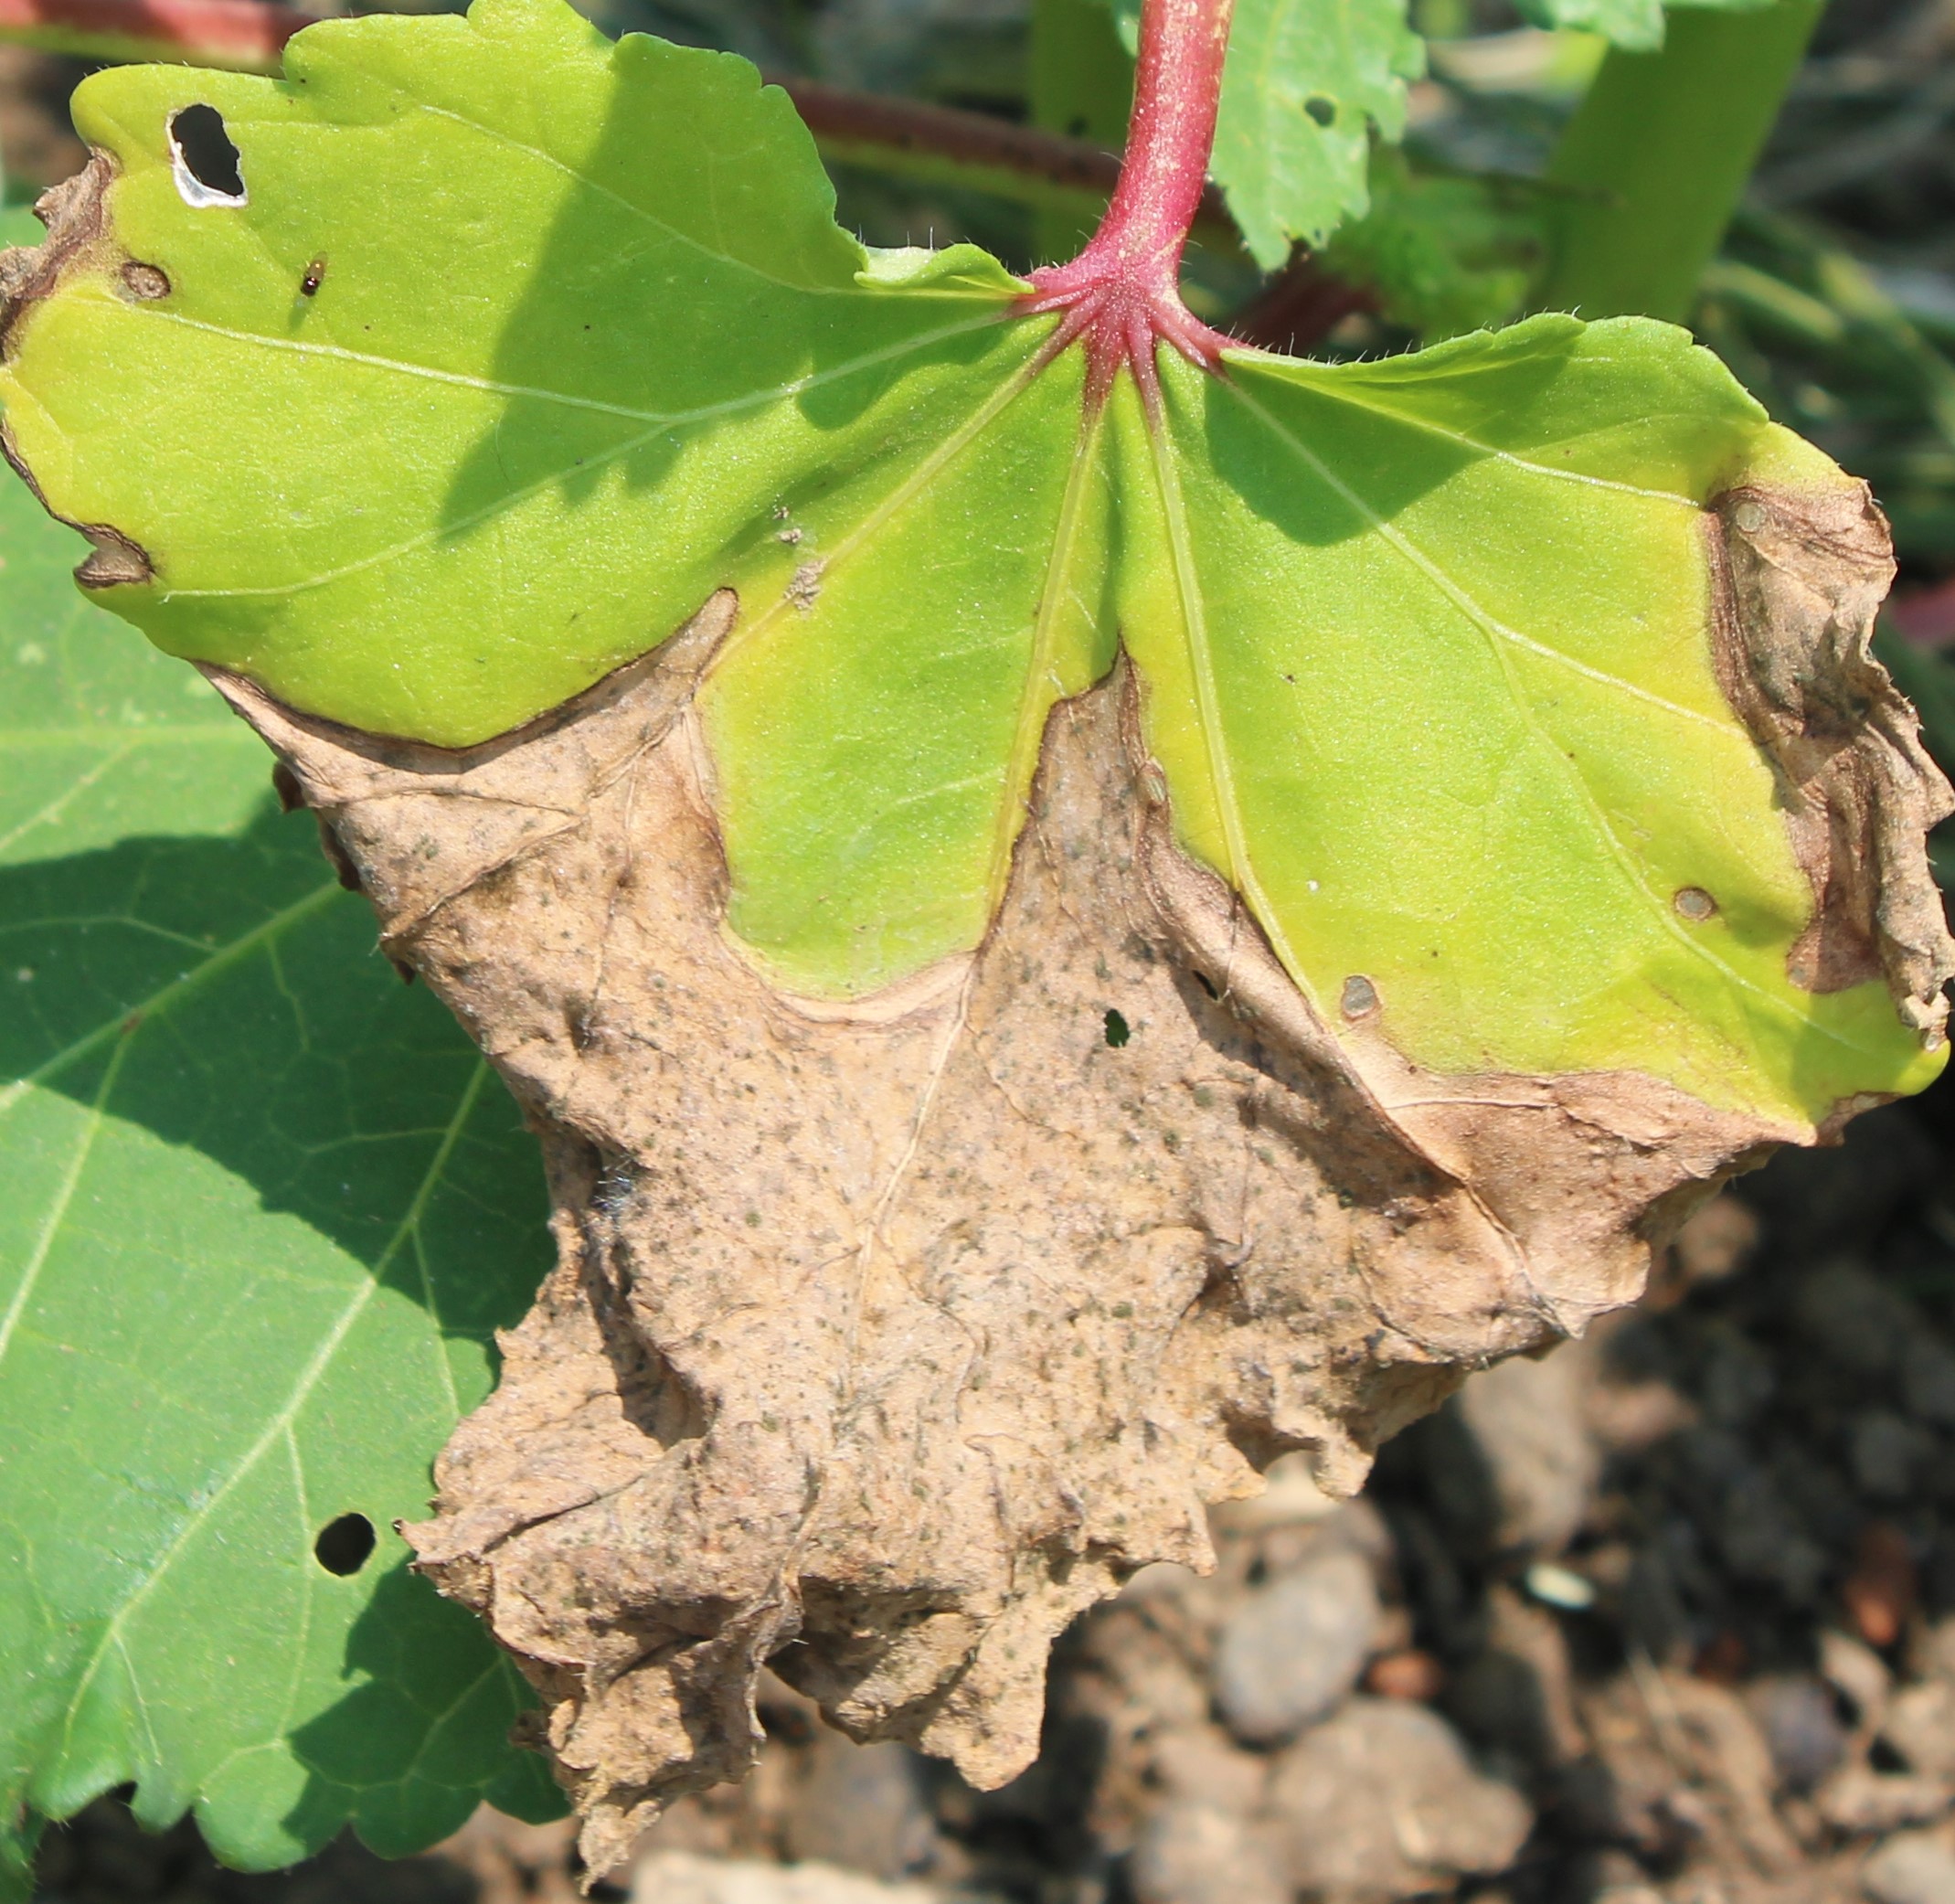
Label: Downy Mildew